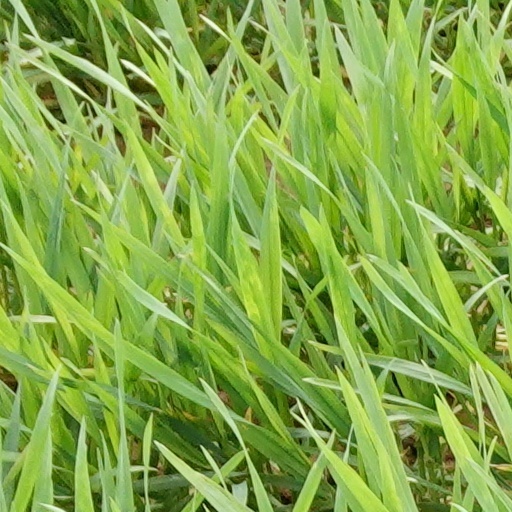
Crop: wheat